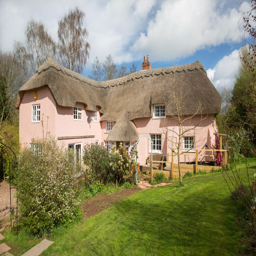
the grounds of this - bedroom house include a vineyard